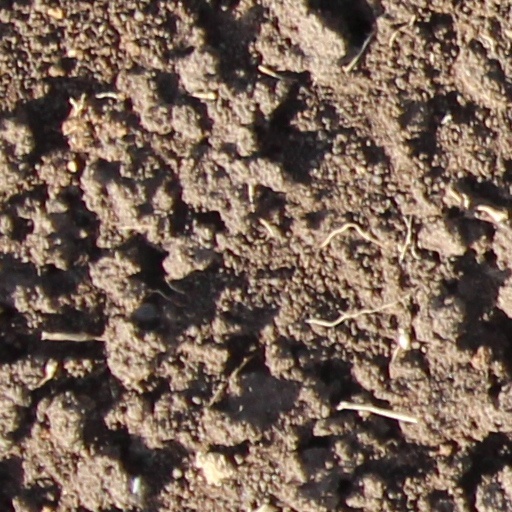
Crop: wheat